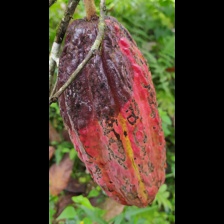
Label: phytophthora